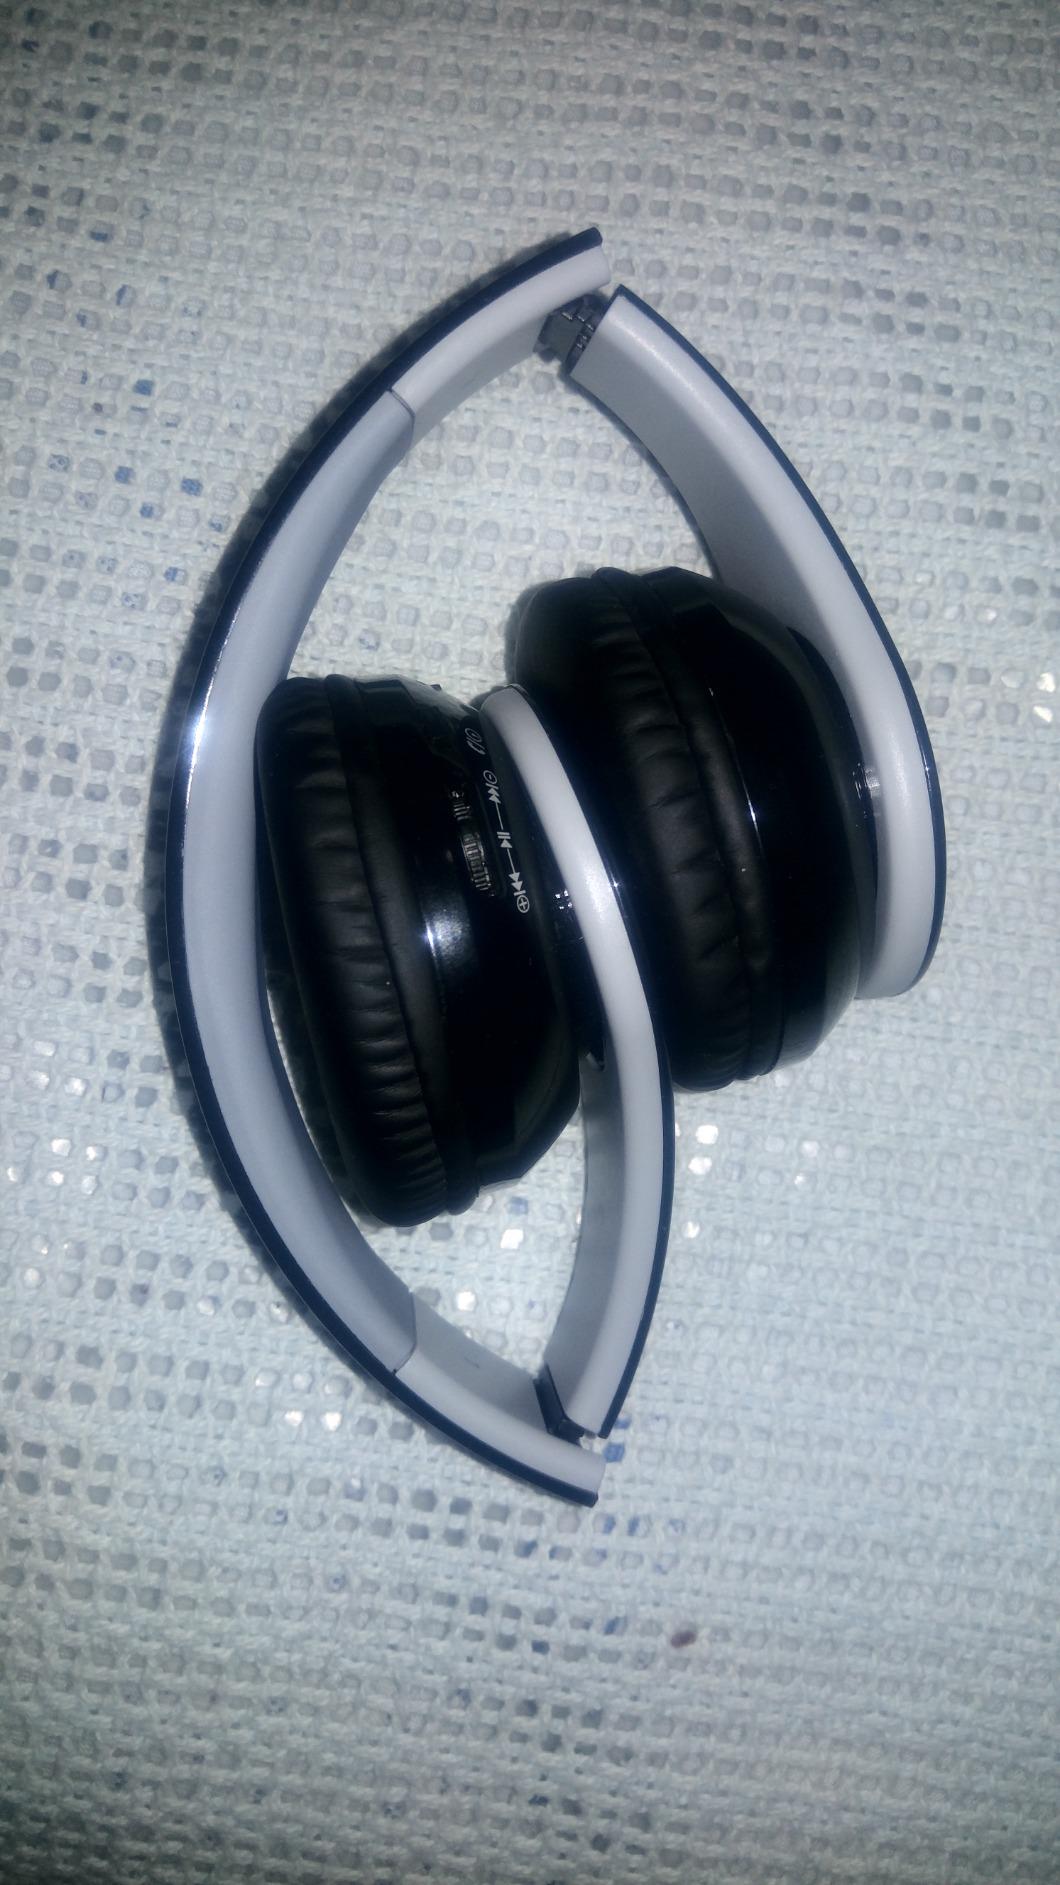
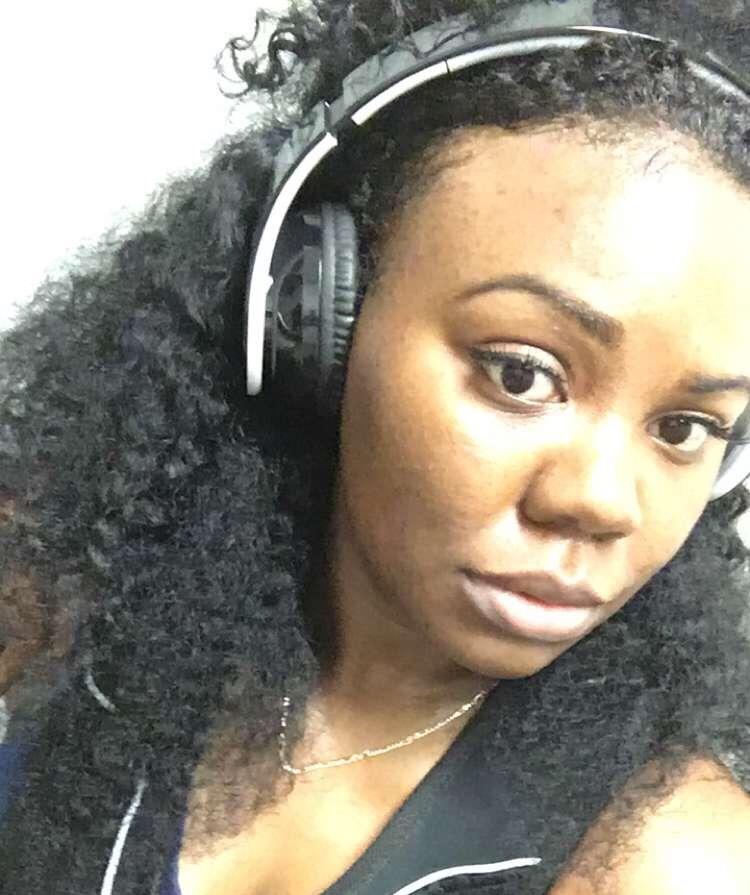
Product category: headphones
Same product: yes